US-led intervention in Iraq (2014–2021)

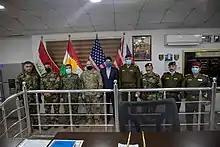
CJTF-OIR hosts a meeting between Peshmerga and Iraqi security forces at Camp Zarvani in Erbil, 17 February 2021

Spokesman Halgurd Hikmat for the Peshmerga Ministry confirmed that the United States, the United Kingdom, Germany, France, Canada, Italy, and also Finland have agreed to supply weapons and military goods to Kurdish Peshmerga. Erbil-based BASNEWS reported that the Kurdistan Regional Government, in cooperation with the Iraqi and American governments, will open a military air base in Erbil.